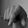
ASL letter: Q